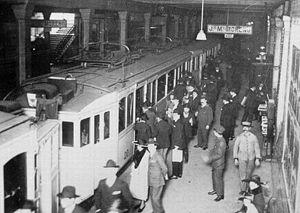
Joaquín Samuel del Corazón de Jesús de Anchorena Riglos était un avocat et homme politique argentin. Descendant de l’aristocratie criolla, il fut désigné en 1910 par le gouvernement conservateur de Saenz Peña maire de Buenos Aires pour la période de 1910 à 1914, et entreprit à ce titre d’importants travaux de construction et d’aménagement urbain. Propriétaire d’un grand domaine agricole, il fut à deux reprises président de la Société rurale argentine, organisation patronale défendant les intérêts de l’aristocratie foncière argentine.